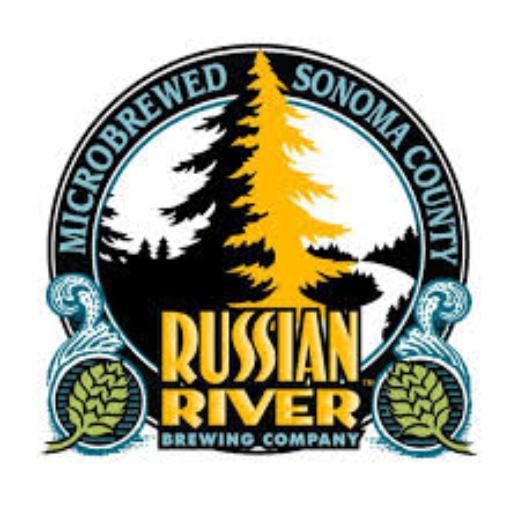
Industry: Food